JADES-GS-z13-0

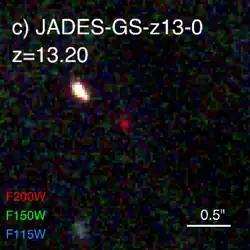
James Webb Space Telescope NIRCam color composite image of JADES-GS-z13-0

JADES-GS-z13-0 is a high-redshift Lyman-break galaxy discovered by the James Webb Space Telescope (JWST) during NIRCam imaging for the JWST Advanced Deep Extragalactic Survey (JADES) on 29 September 2022. Spectroscopic observations by JWST's NIRSpec instrument in October 2022 confirmed the galaxy's redshift of "z" = 13.2 to a high accuracy, establishing it as the oldest and most distant spectroscopically-confirmed galaxy at the time, with a light-travel distance (lookback time) of 13.4 billion years. Because of the expansion of the universe, its present proper distance is approximately 33 billion light-years. In 2024, two older and more distant galaxies, JADES-GS-z14-0 and JADES-GS-z14-1, were found.